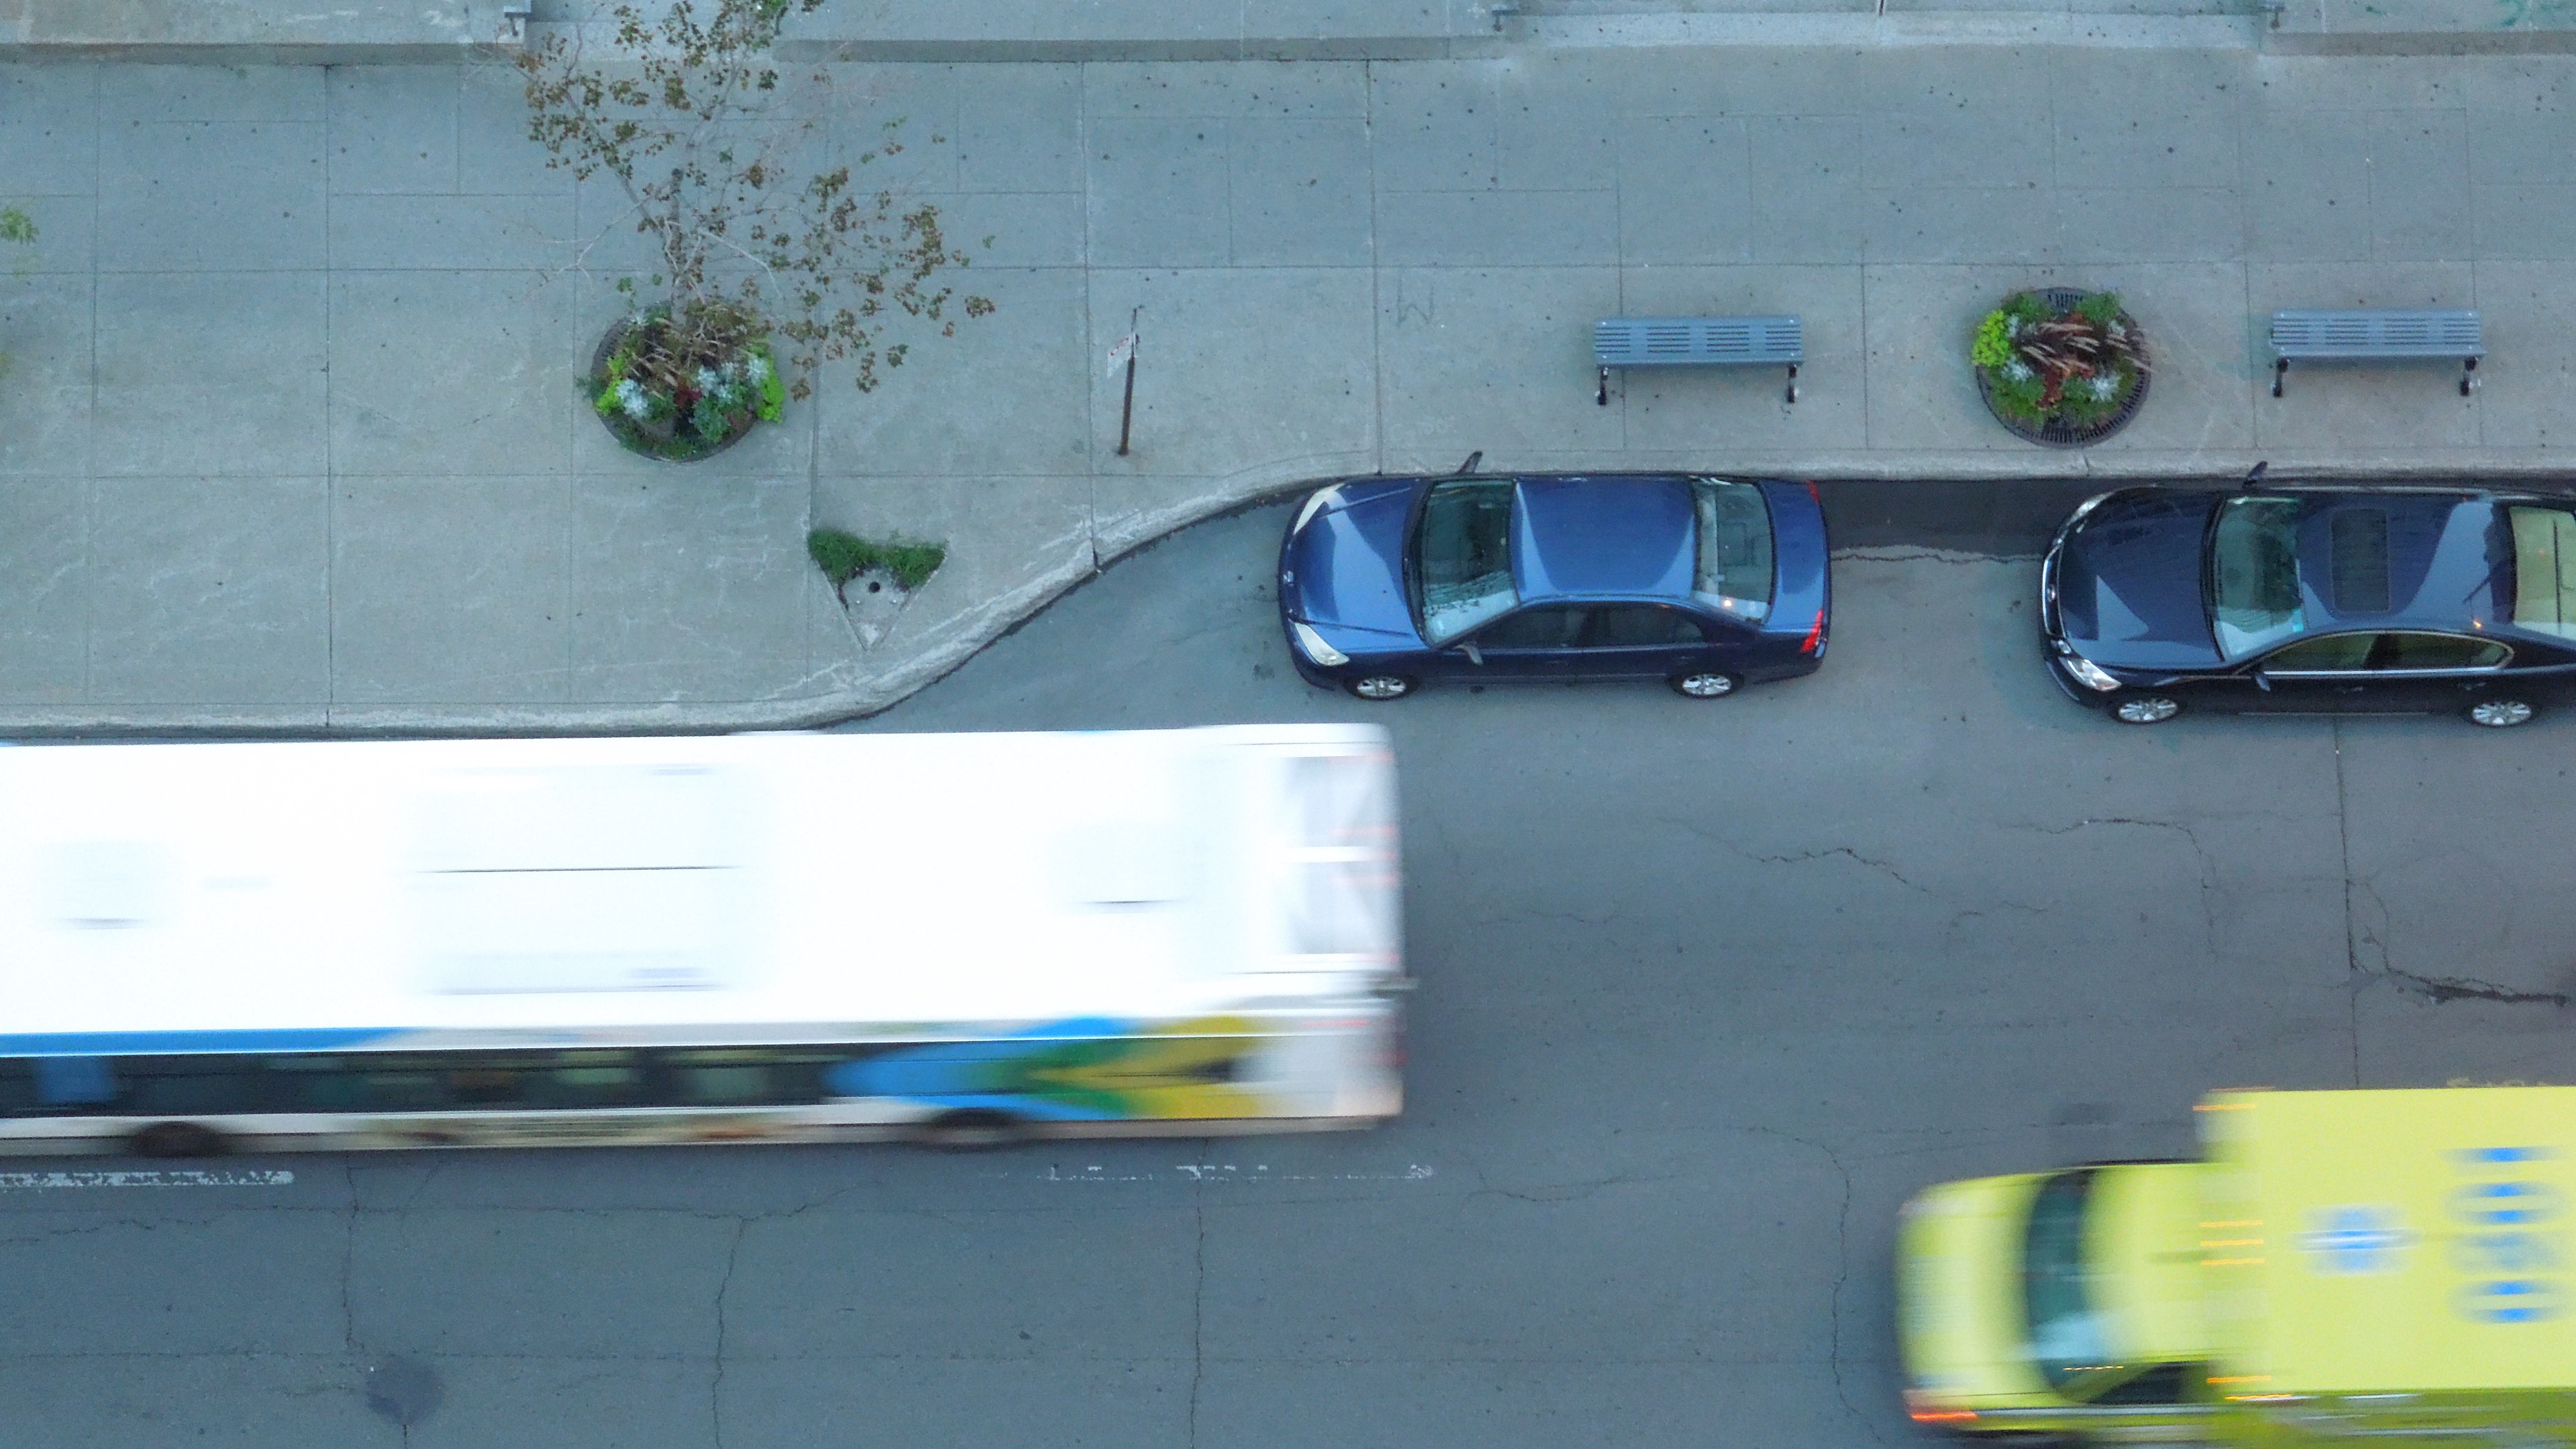
road, street, parking, train, transport, vehicle, public transport, city bus, bus, art, ambulance